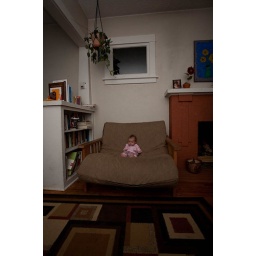
Little girl in a big chair